Amenemhat III

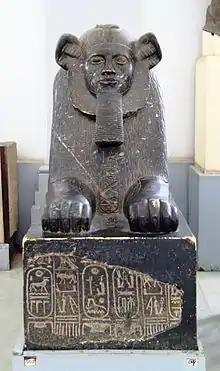
Amenemhat III as a recumbent sphinx, one of the so-called "es"

Amenemhat III was the son of Senusret III, his predecessor on the throne. There is no explicit testimony to this filial relationship, however, the inference can be made from their co-regency. The identity of his mother is unknown. He had several sisters – Menet, Mereret, Senetsenbetes, Sithathor, and a partially known Khnemet-.